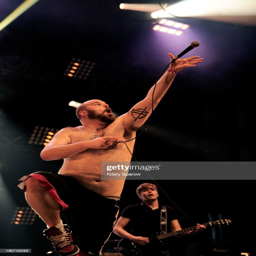
musical artist performs on stage during day of festival .